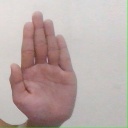
अक्षर: ध